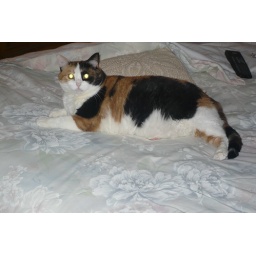
Mom's other cat Taboo, relaxing on her bed in Arizona